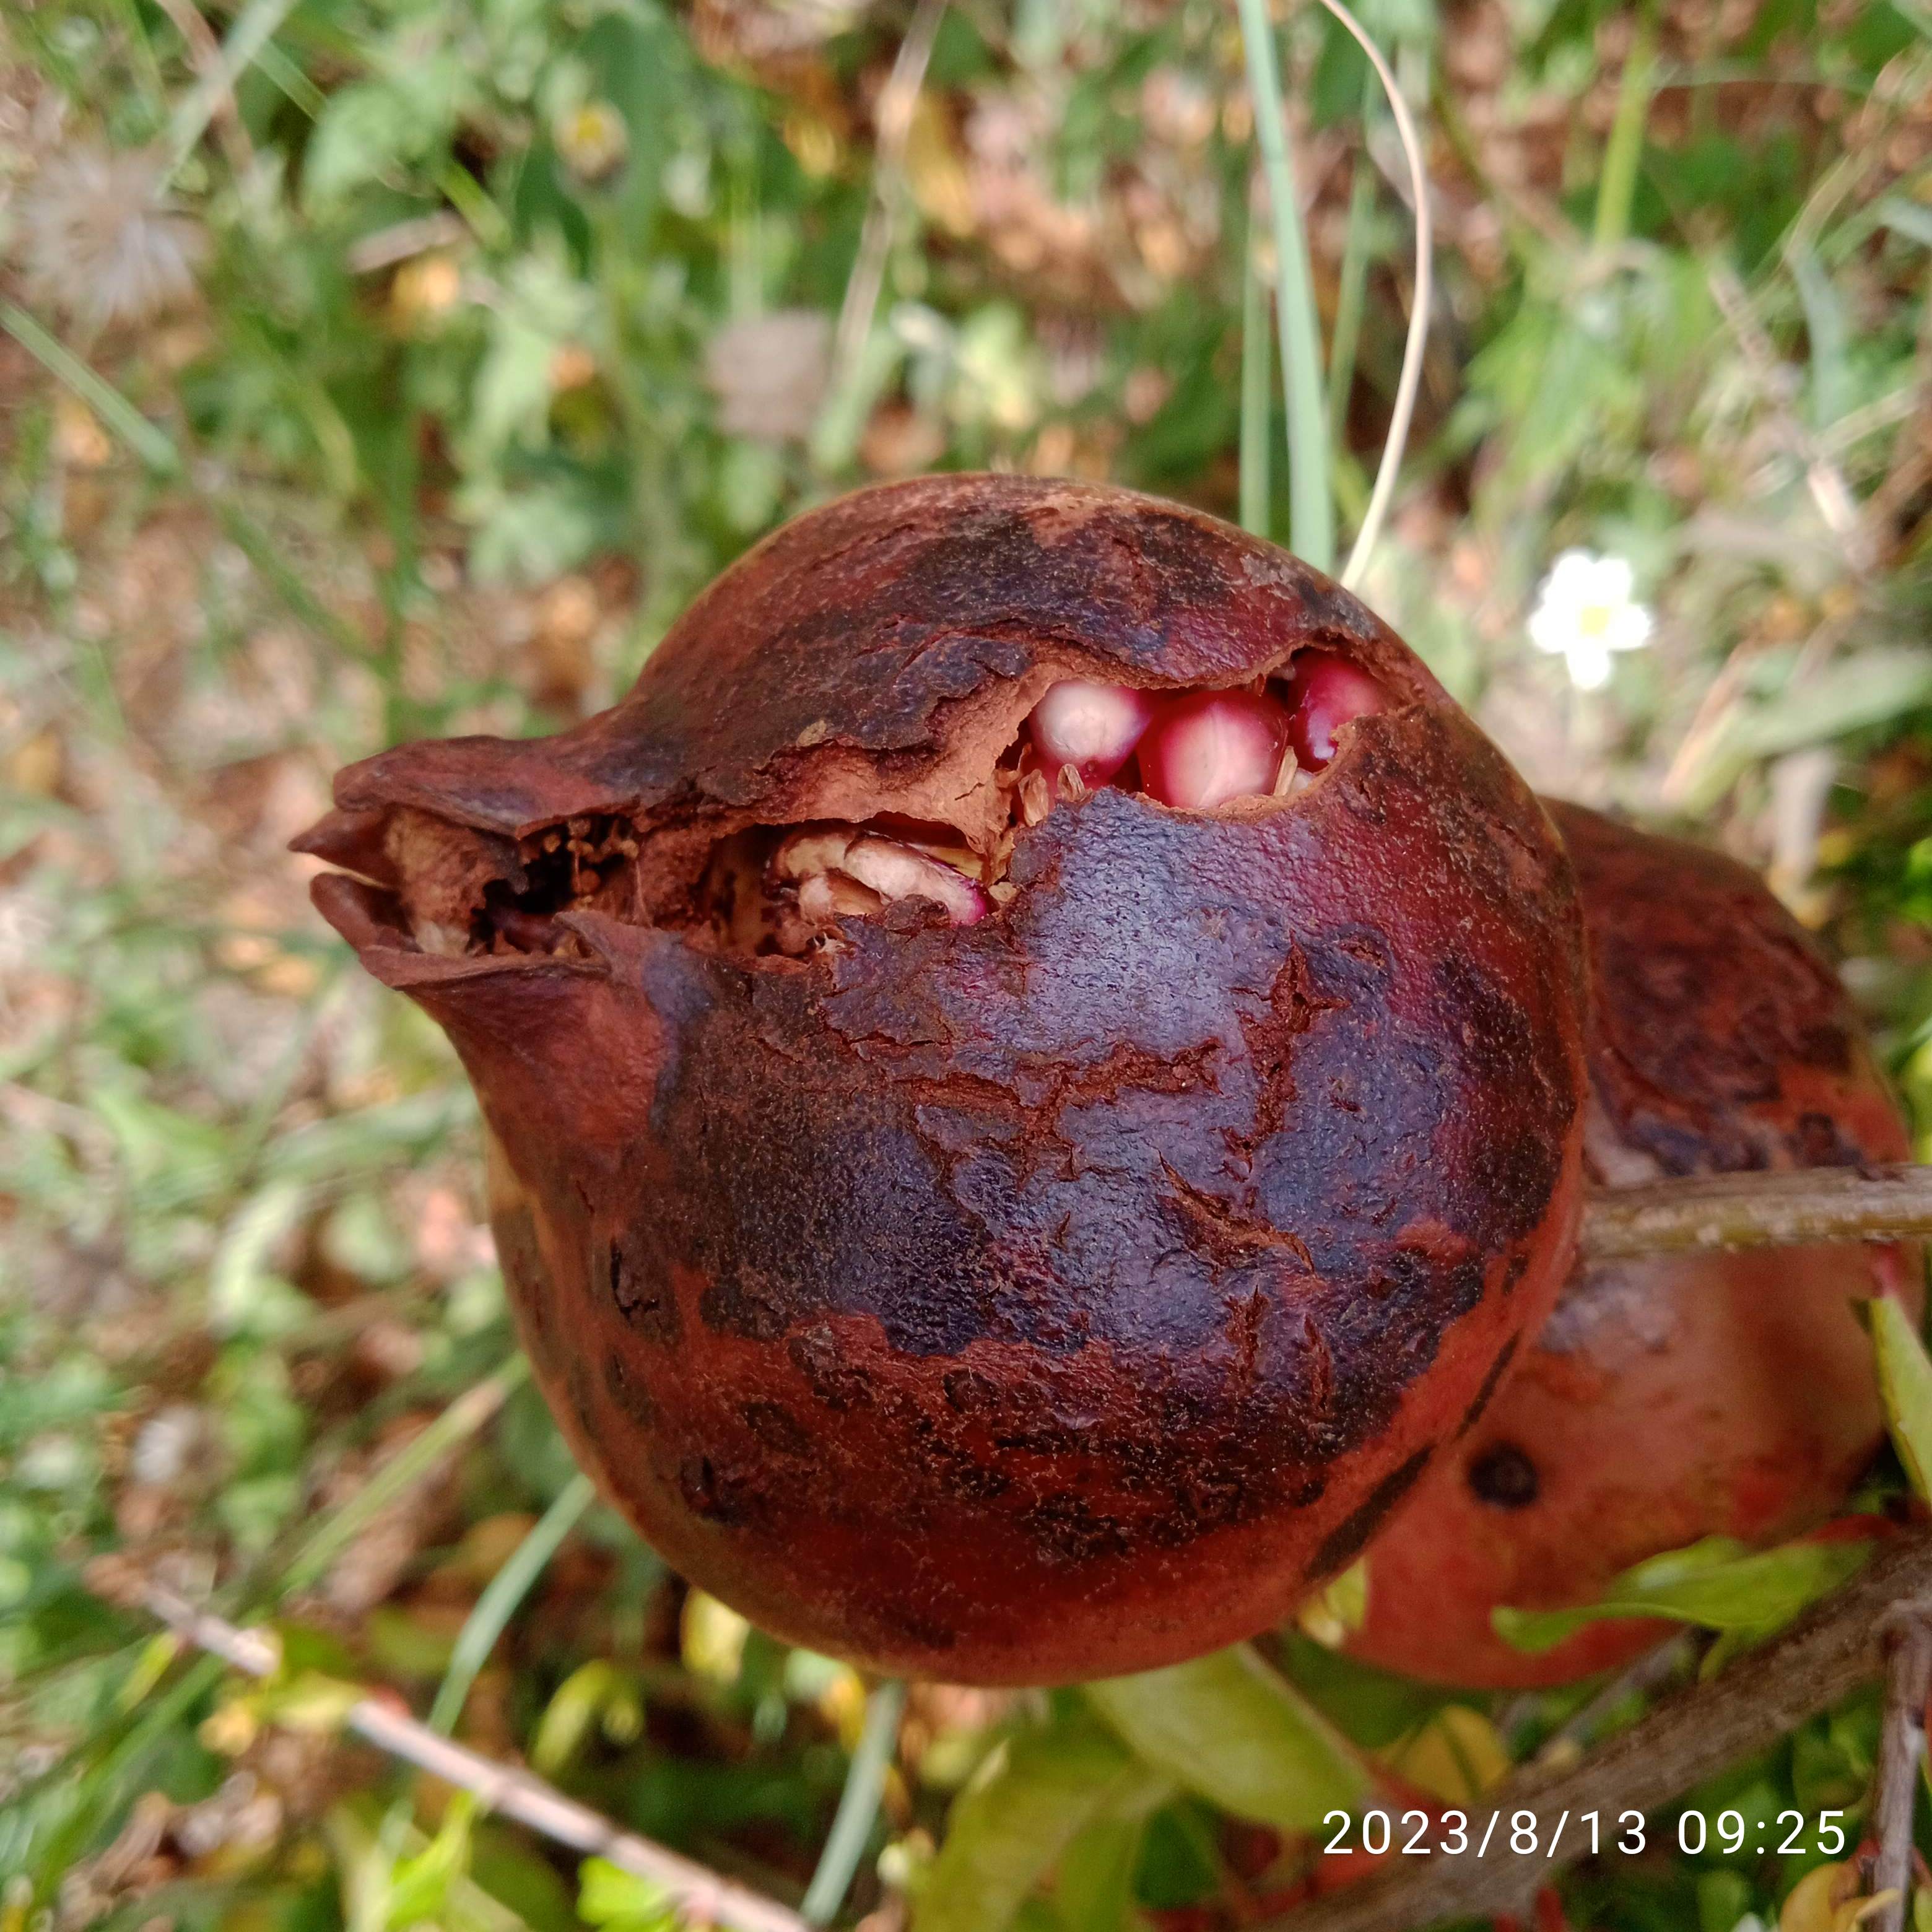
Label: Bacterial_Blight